JNR Class ED75

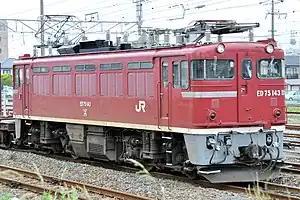
JR Freight refurbished ED75 143, June 2010

The is a Bo-Bo wheel arrangement AC electric locomotive type operated on passenger and freight services in Japan since 1963. A total of 302 locomotives were built by Hitachi, Mitsubishi, and Toshiba between 1963 and 1976. , just five locomotives remained in service, all operated by JR East.